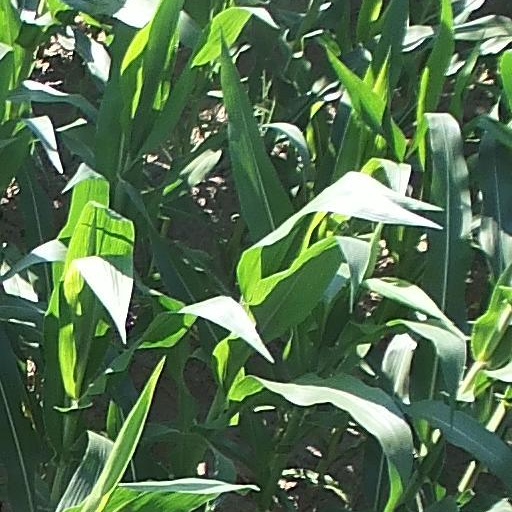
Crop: maize; corn